Describe the emotion expressed in this image:  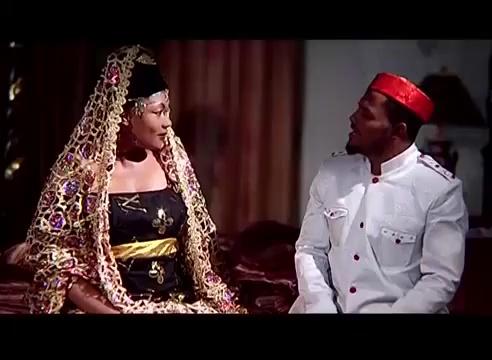
This person displays Fear, valence and arousal with high intensity.